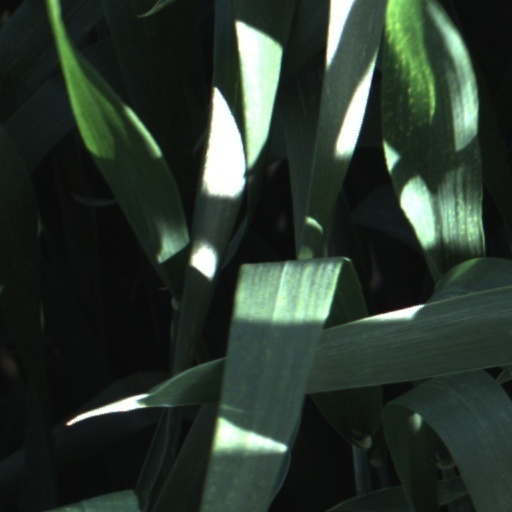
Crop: wheat